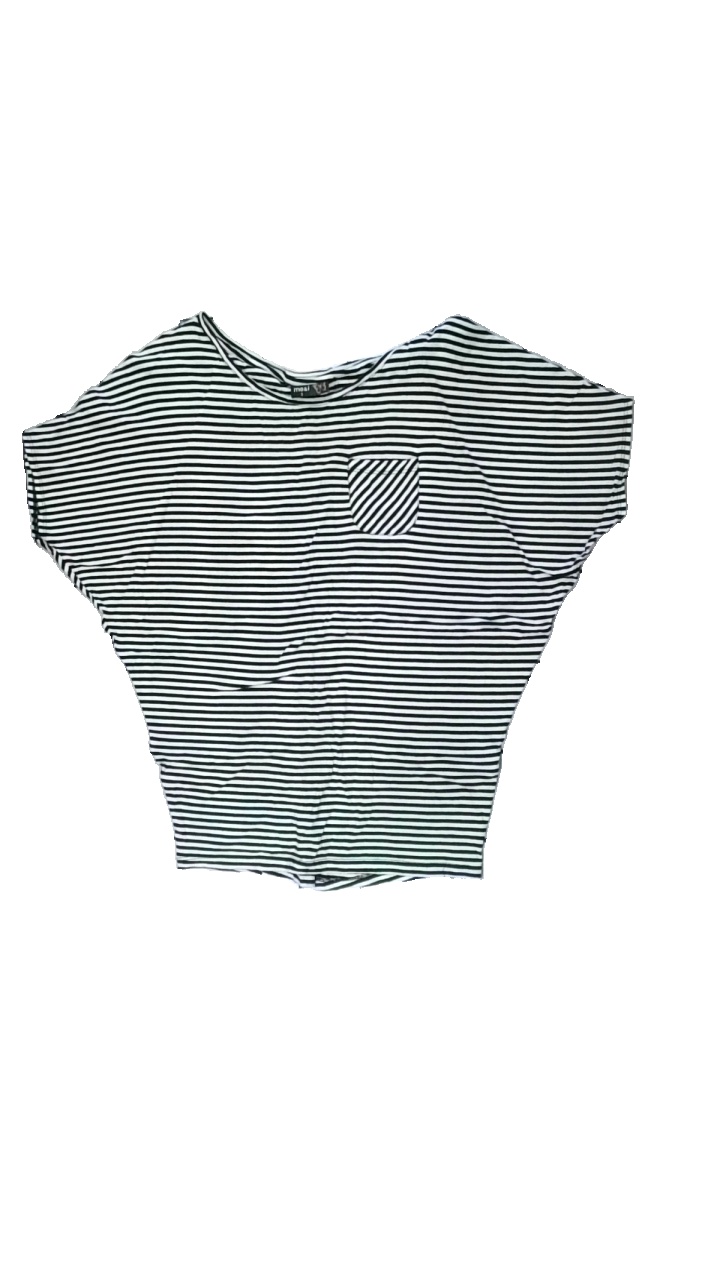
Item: T-shirt (Ladies)
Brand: Me & I
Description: vit och svart randig t-shirt med ficka fram. lite hårig i den svarta färgen
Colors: Black, White
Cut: Regular
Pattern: Striped
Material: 53% cotton 47% viscose
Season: All
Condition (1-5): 4
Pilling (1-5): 5
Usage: Reuse
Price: <50